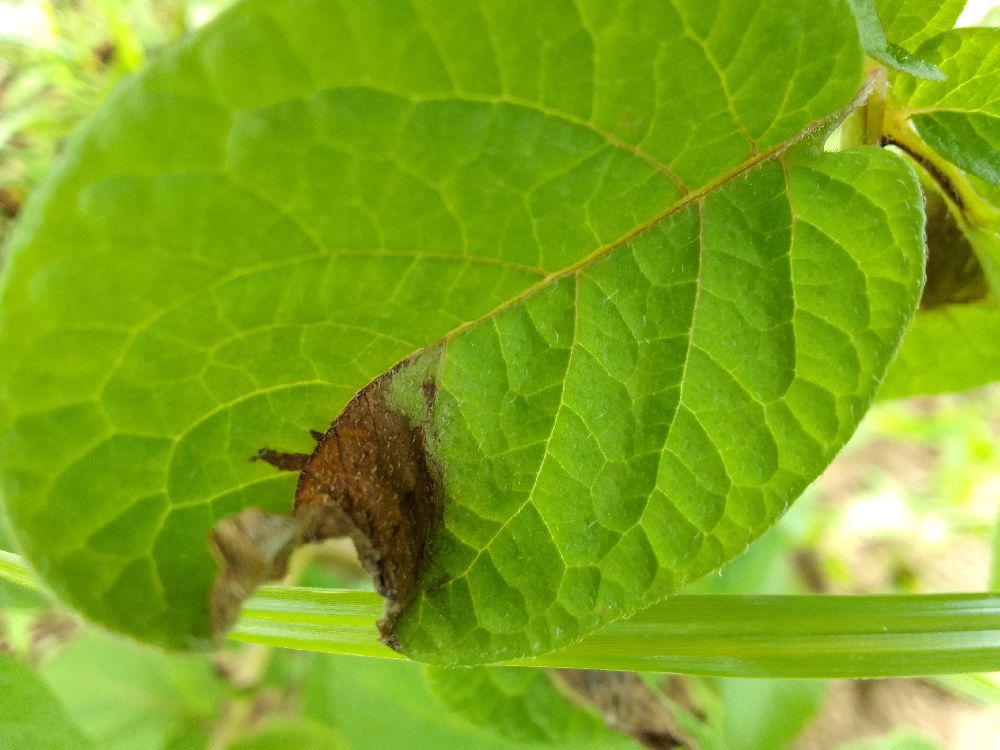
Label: Late blight